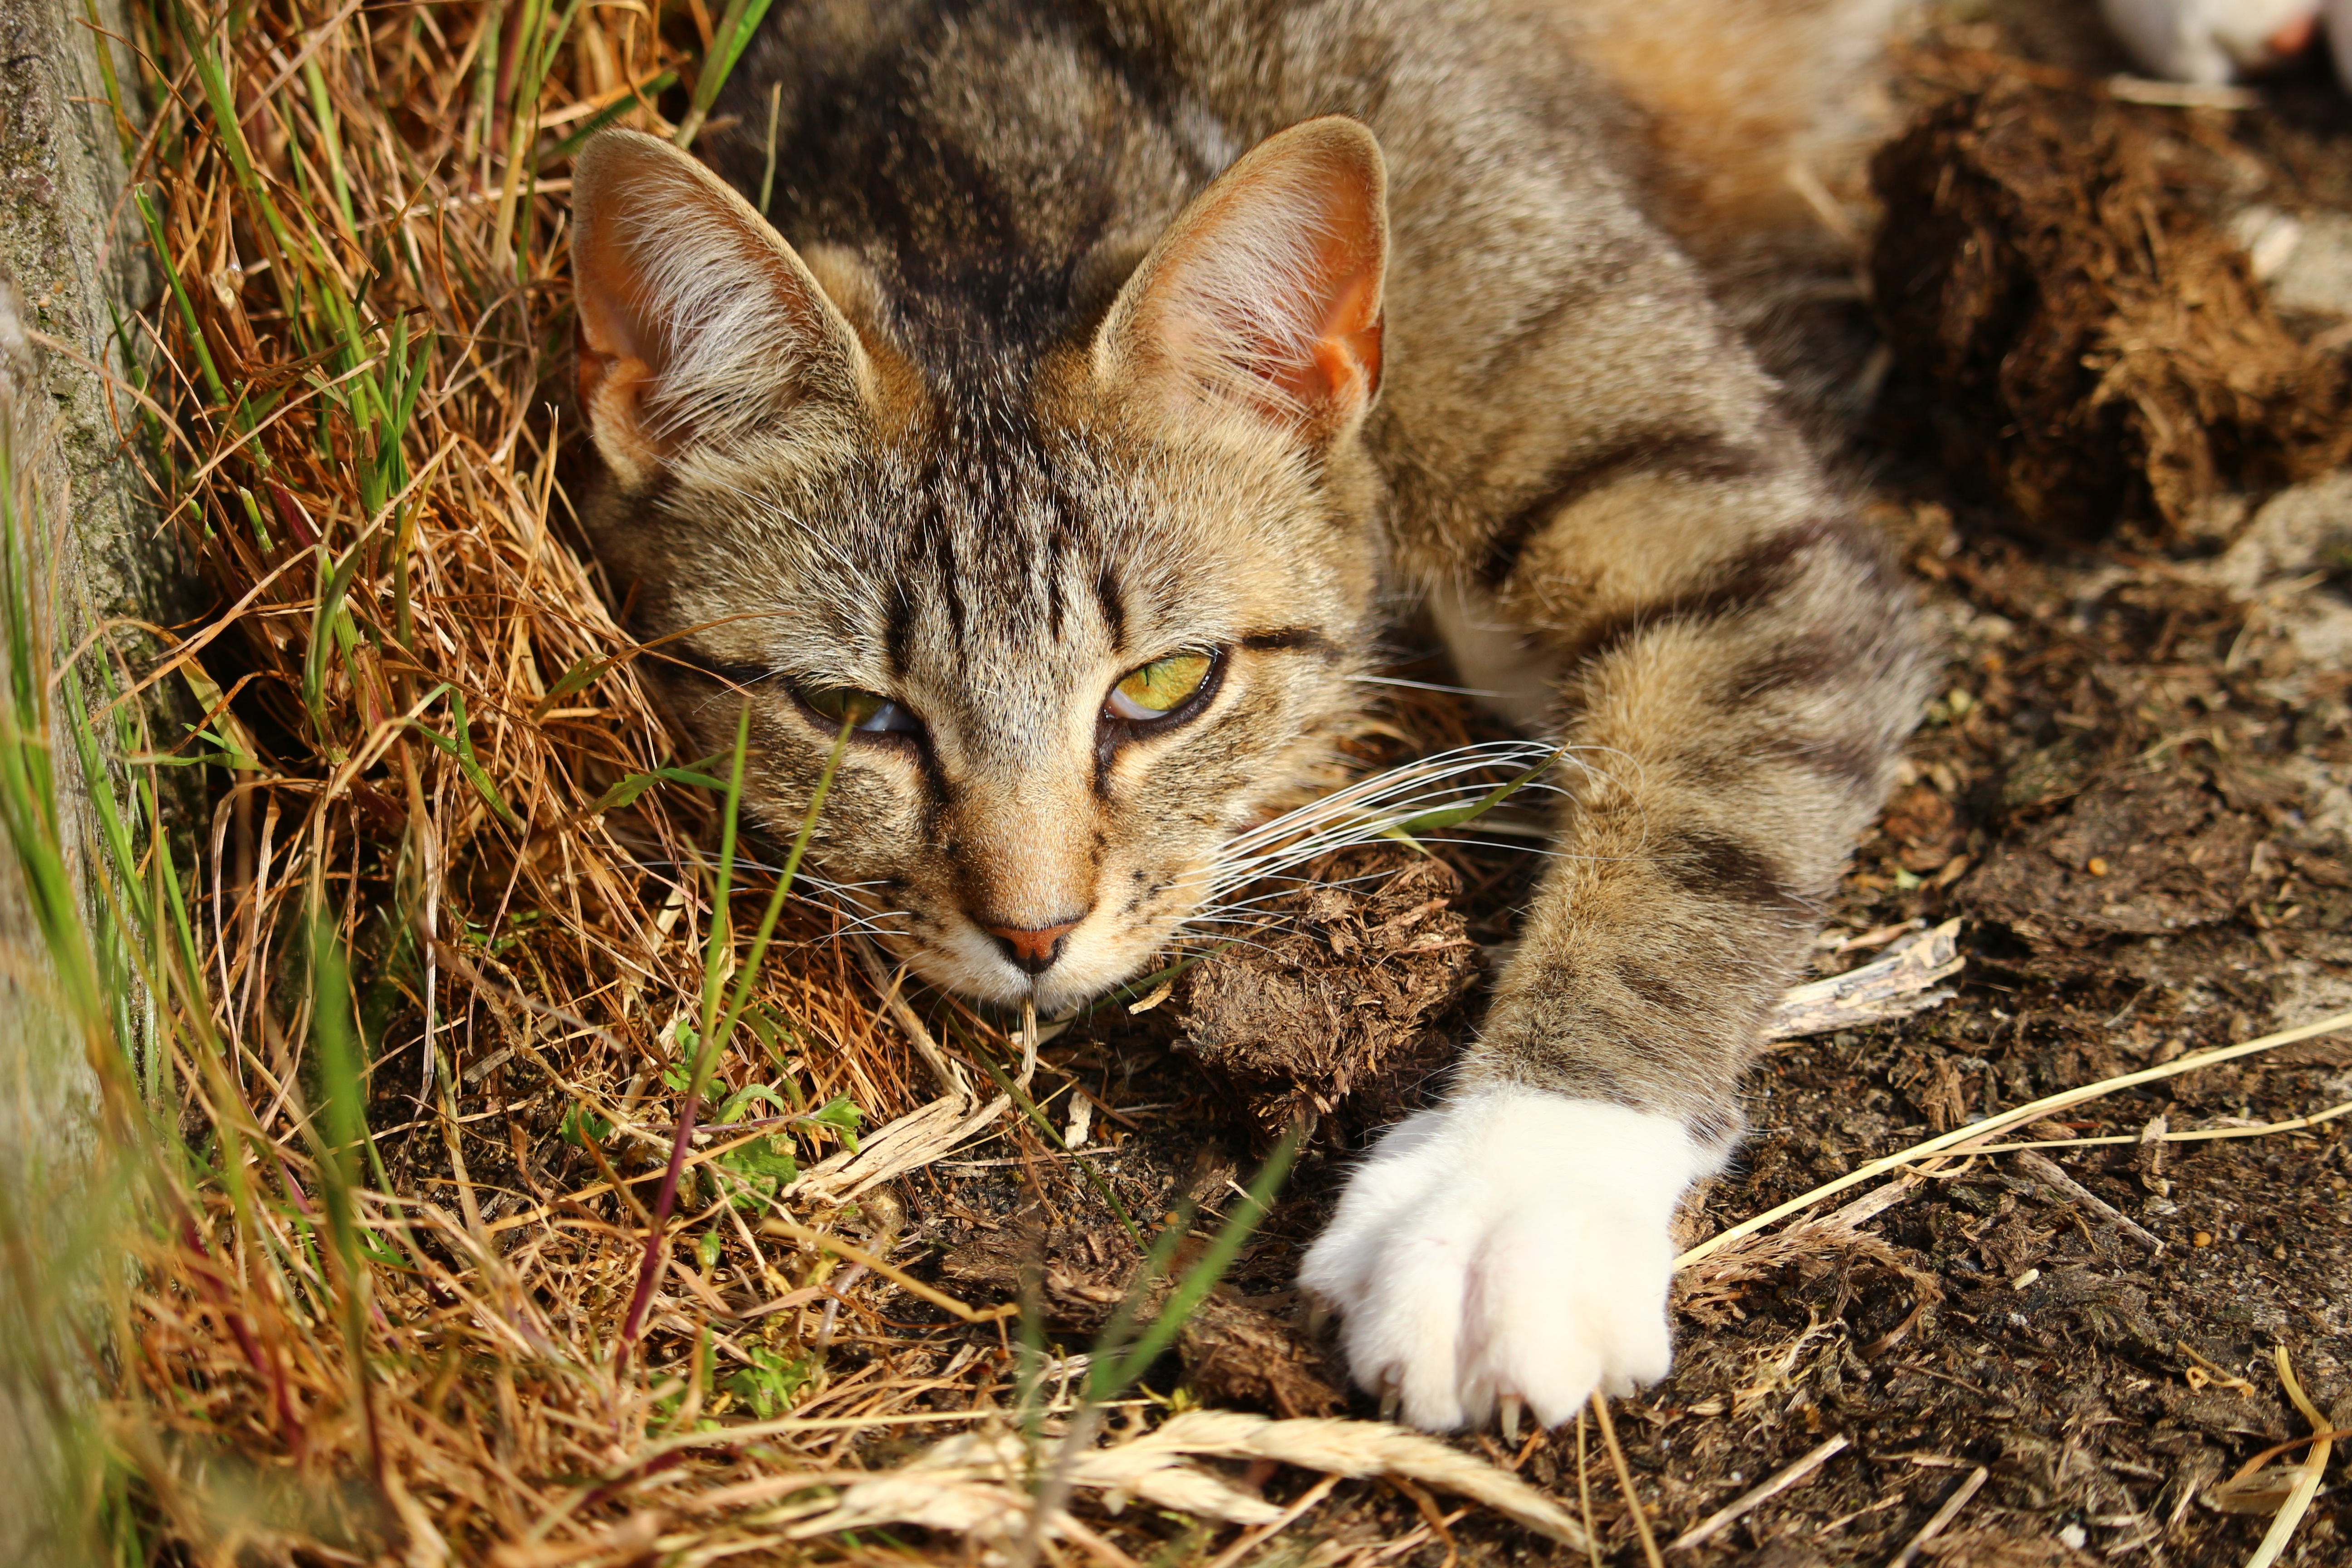
grass, wildlife, kitten, cat, mammal, fauna, whiskers, vertebrate, mieze, domestic cat, mackerel, tiger cat, european shorthair, wild cat, small to medium sized cats, cat like mammal, rusty spotted cat